John and Benjamin Green

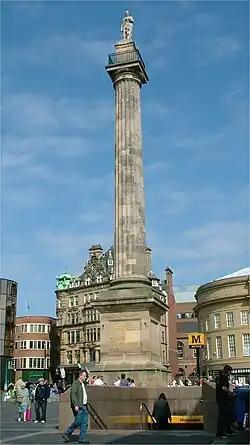
Grey's Monument in the centre of Newcastle

John Green married Jane Stobart in 1805, and they had two sons, John (c.1807–68) and Benjamin (c1811-58), both of whom became architects. Little is known about the career of John, but Benjamin worked in partnership with his father on many projects.